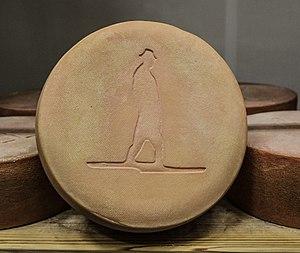
Fromage pâte ferme au lait cru biologique
Alfred le fermier est un fromage de vache au lait cru, à la pâte ferme et à la croûte lavée, de couleur orange-brun. Produit par la fromagerie La Station, à Compton, dans les Cantons-de-l'Est, il honore la mémoire d'Alfred Bolduc.